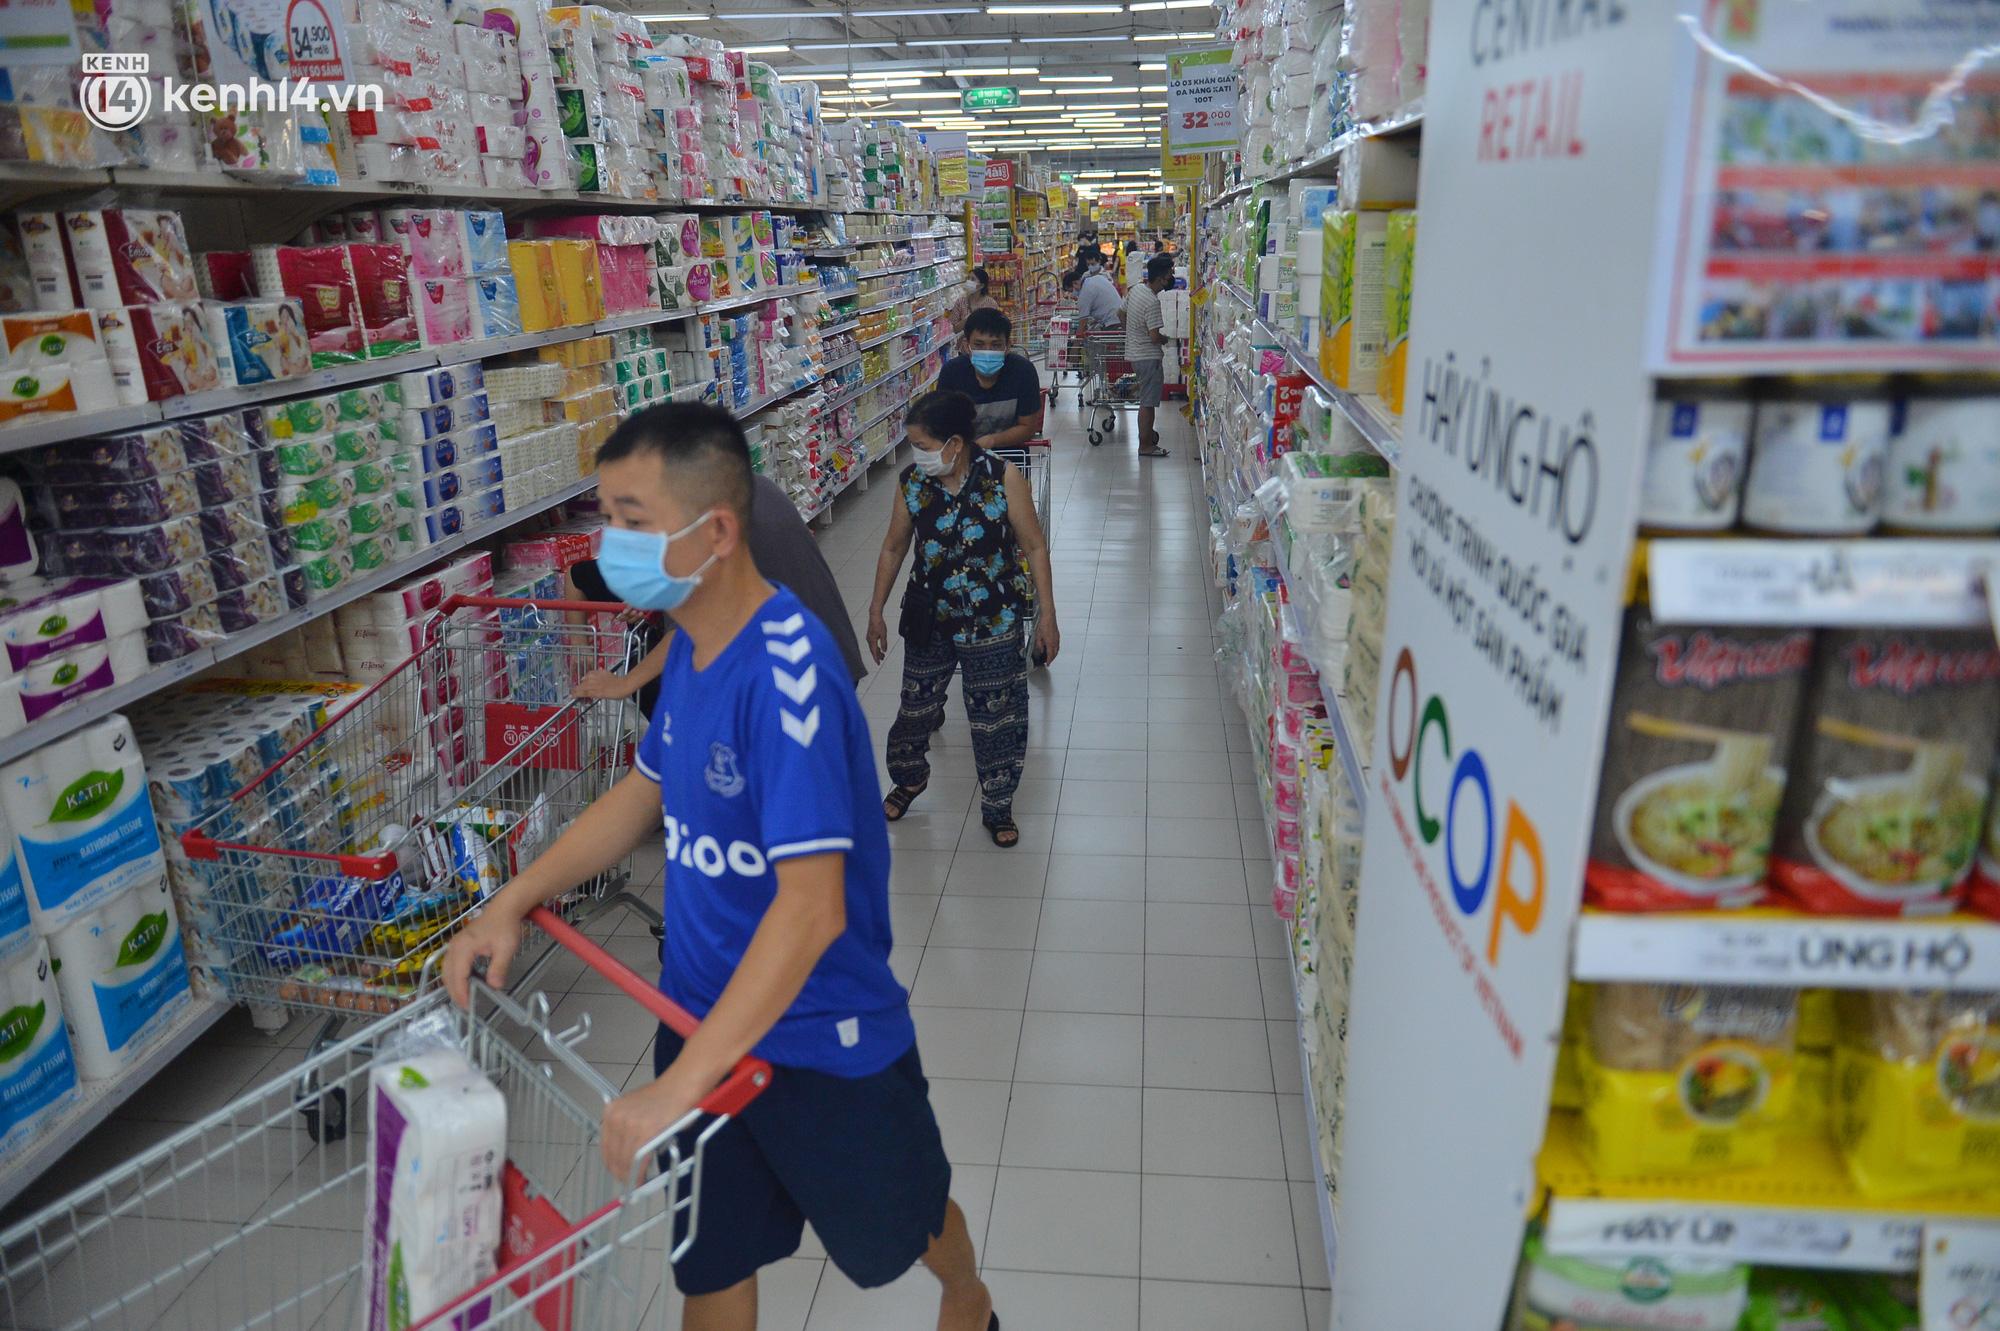
người đàn ông mặc áo xanh dương đang đẩy một chiếc xe đẩy siêu thị